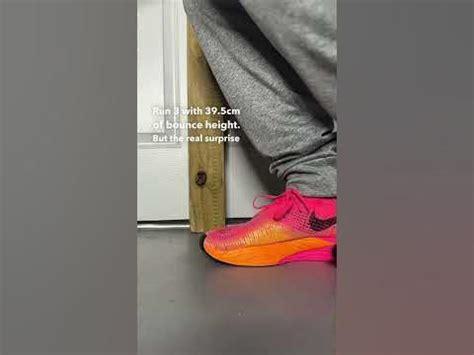
Brand: Nike
Model: Invincible 3